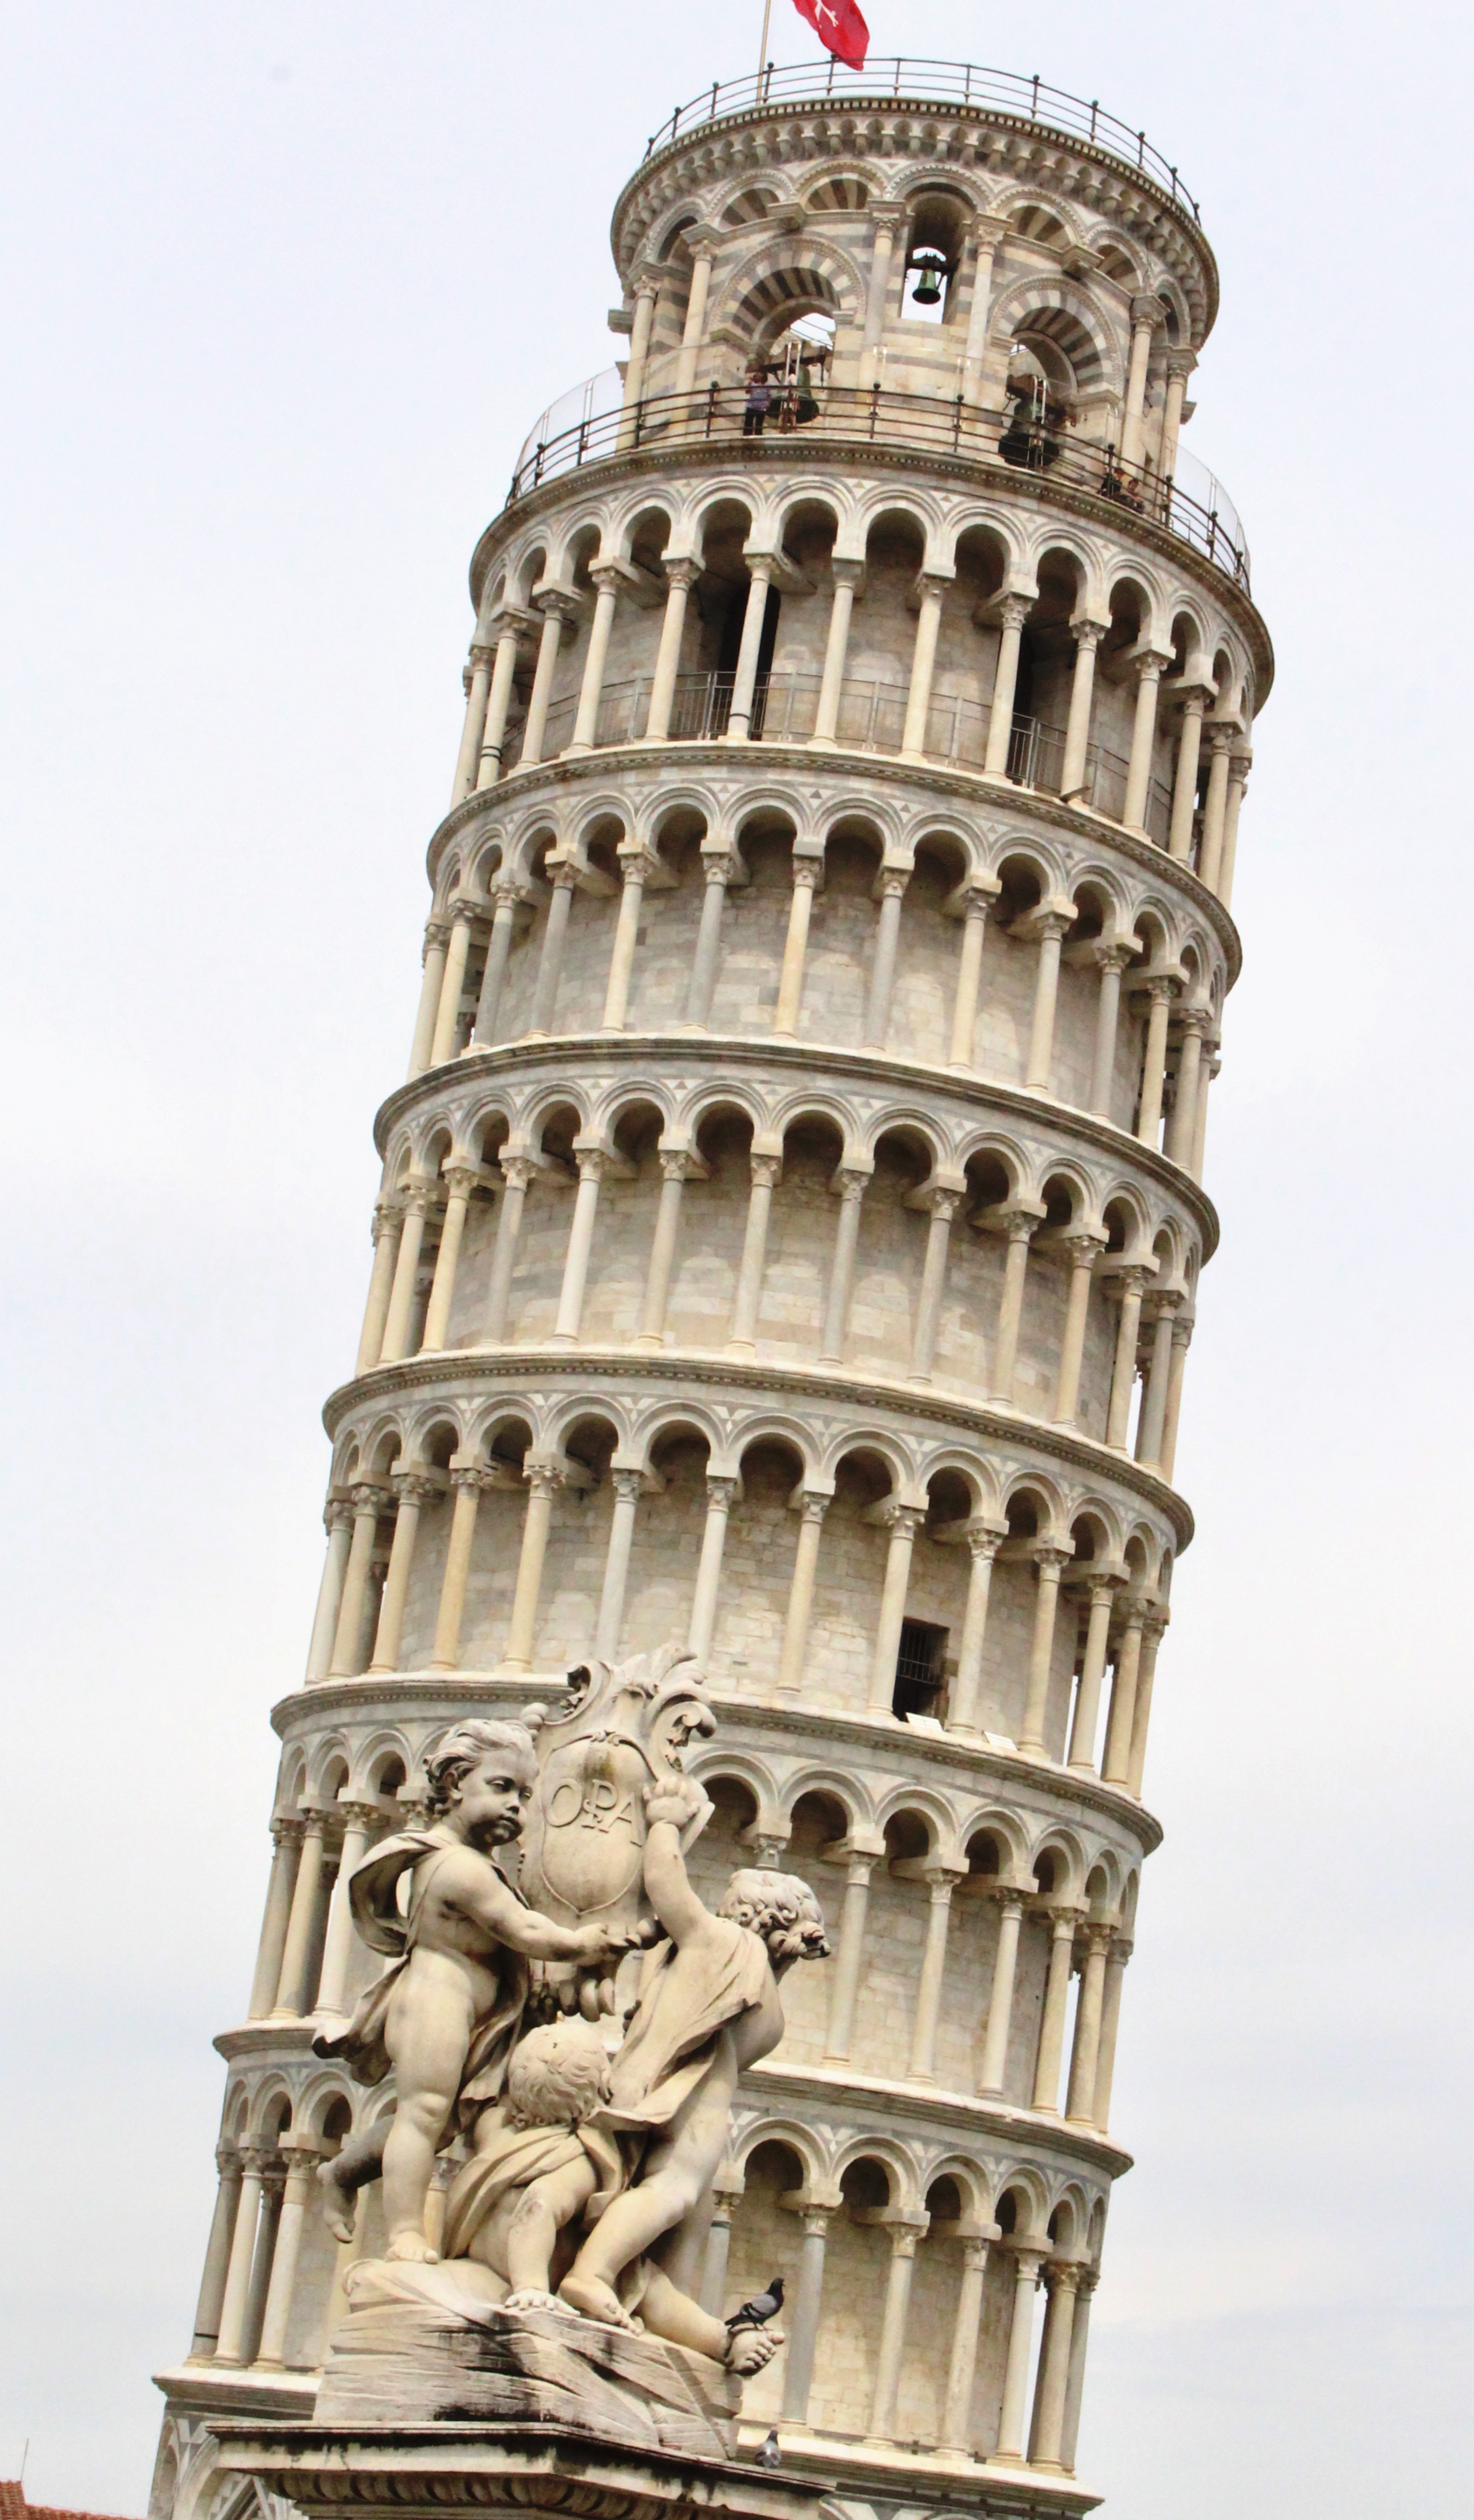
architecture, structure, building, old, skyscraper, travel, europe, column, tower, ancient, landmark, italy, tuscany, facade, historic, tourism, tower block, bell tower, temple, pisa, history, famous, heritage, ancient history, ancient roman architecture